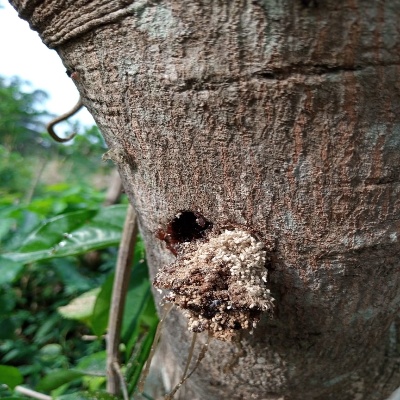
Crop: Cashew
Condition: gumosis